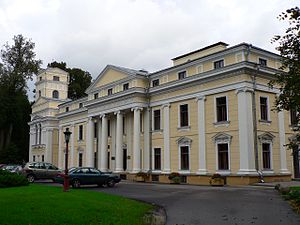
Verkiai
Verkiai slot
Verkiai seniūnija er en bydeol i den nordlige udkant af Vilnius på nordsiden af Neris.